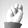
ASL letter: N